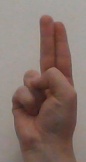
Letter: taa